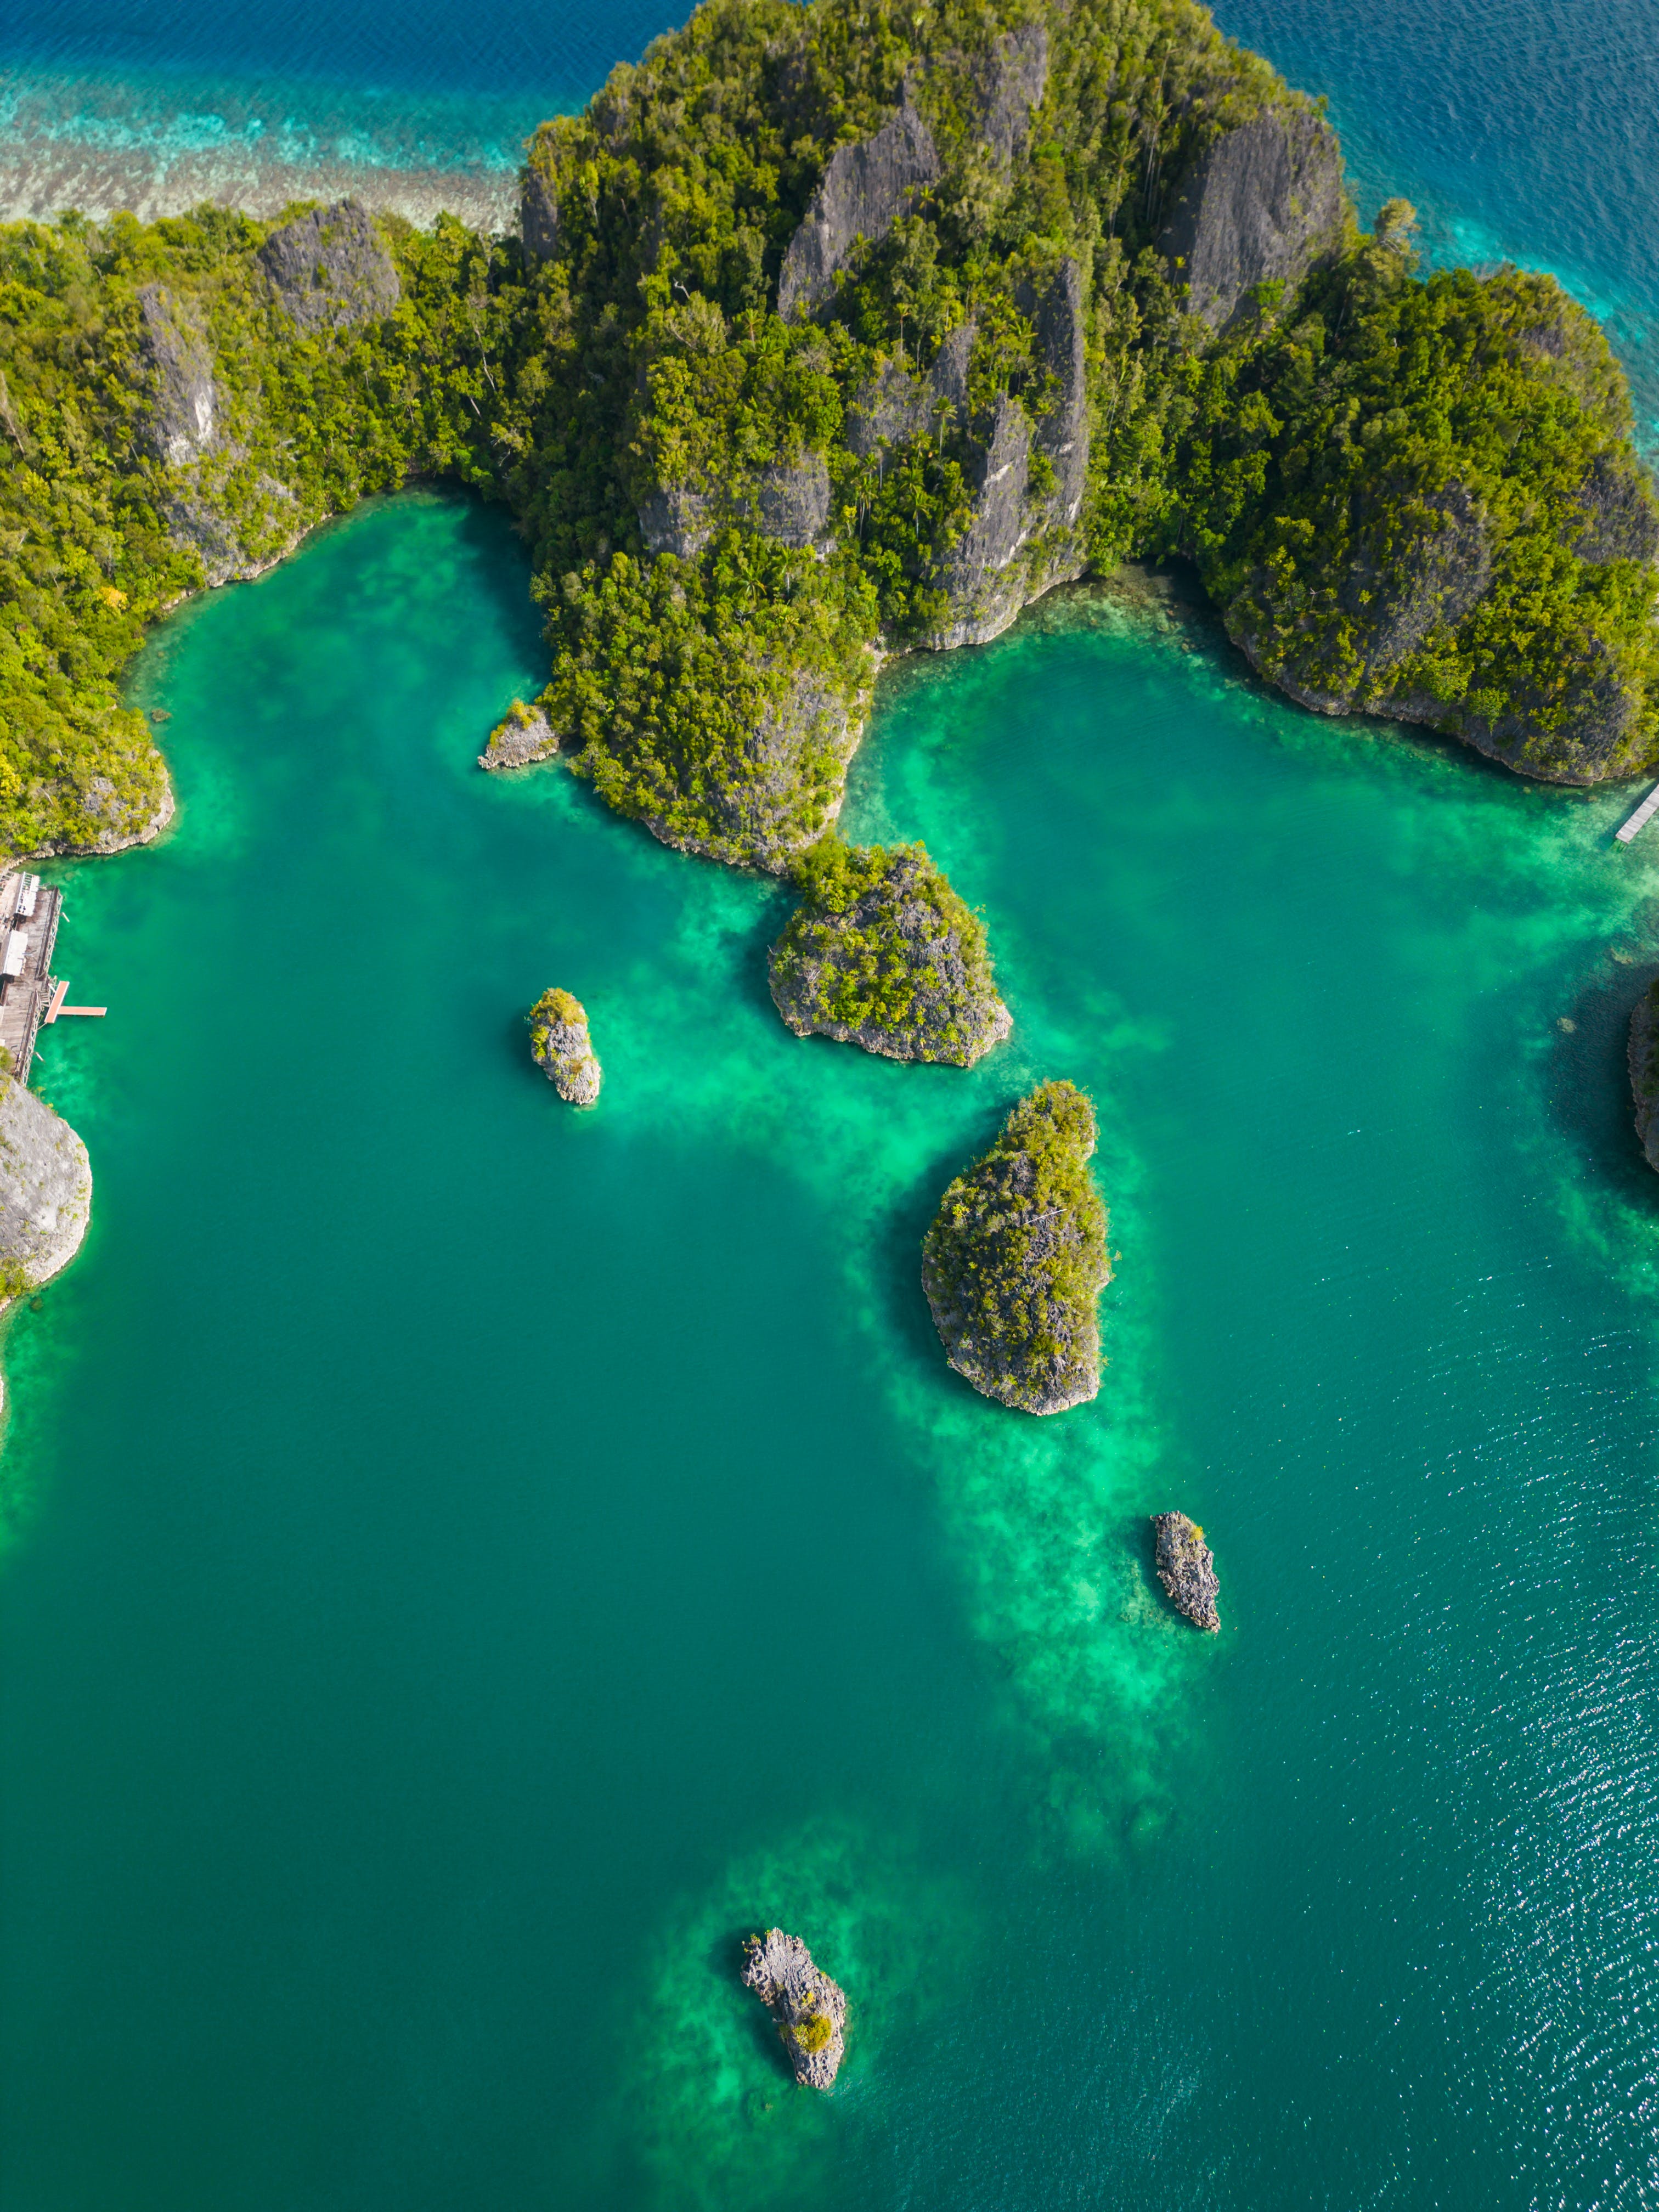
natural, water, water resources, green, azure, natural landscape, fluid, coastal and oceanic landforms, landscape, island, bird's eye view, lake, peninsula, coast, tropics, tree, headland, cape, ocean, bay, caribbean, aerial photography, cove, tourism, sound, atoll, beach, rock, islet, inlet, sea, leisure, spit, lake district, lagoon, promontory, algae